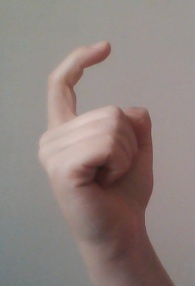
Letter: ra